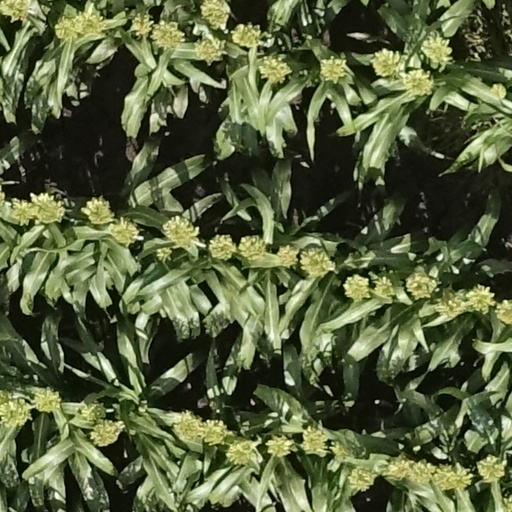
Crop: sorghum